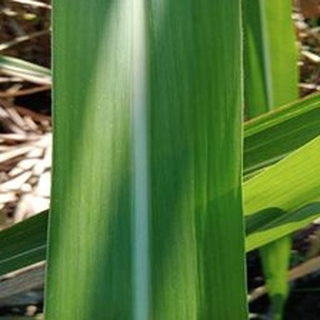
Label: healthy_sugarcane